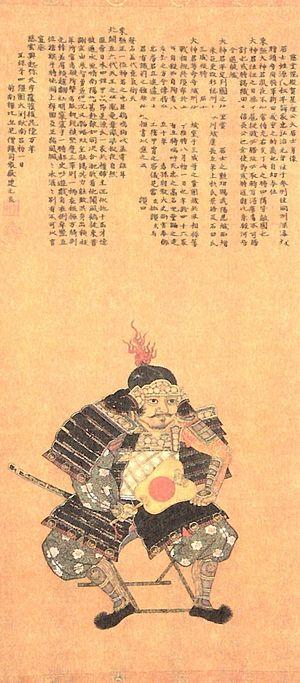
Matsudaira Ietada, est un samouraï japonais de la période Sengoku aussi appelé Matsudaira Tomomo no Suke.